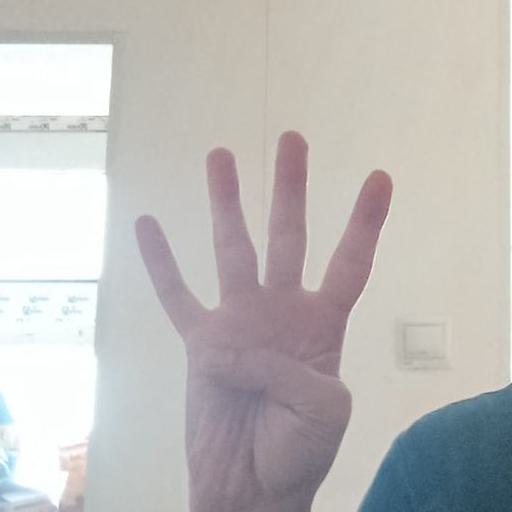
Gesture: four